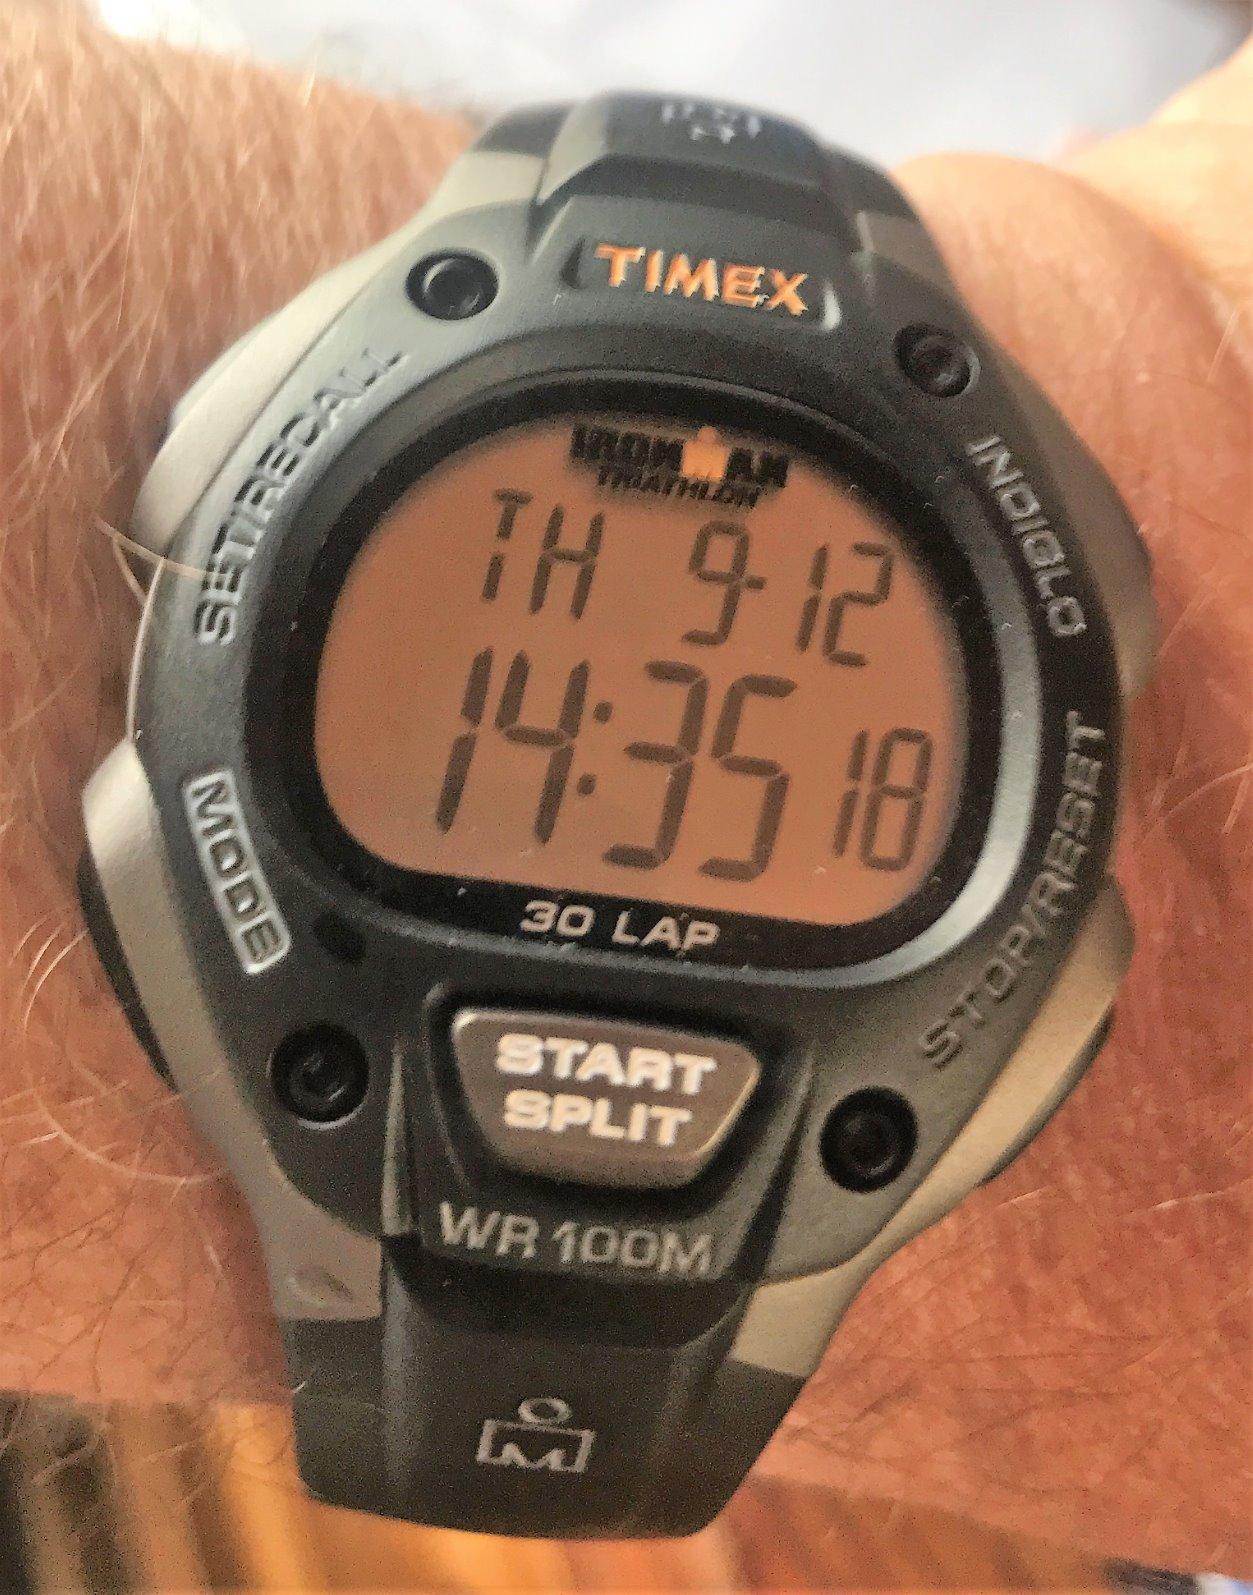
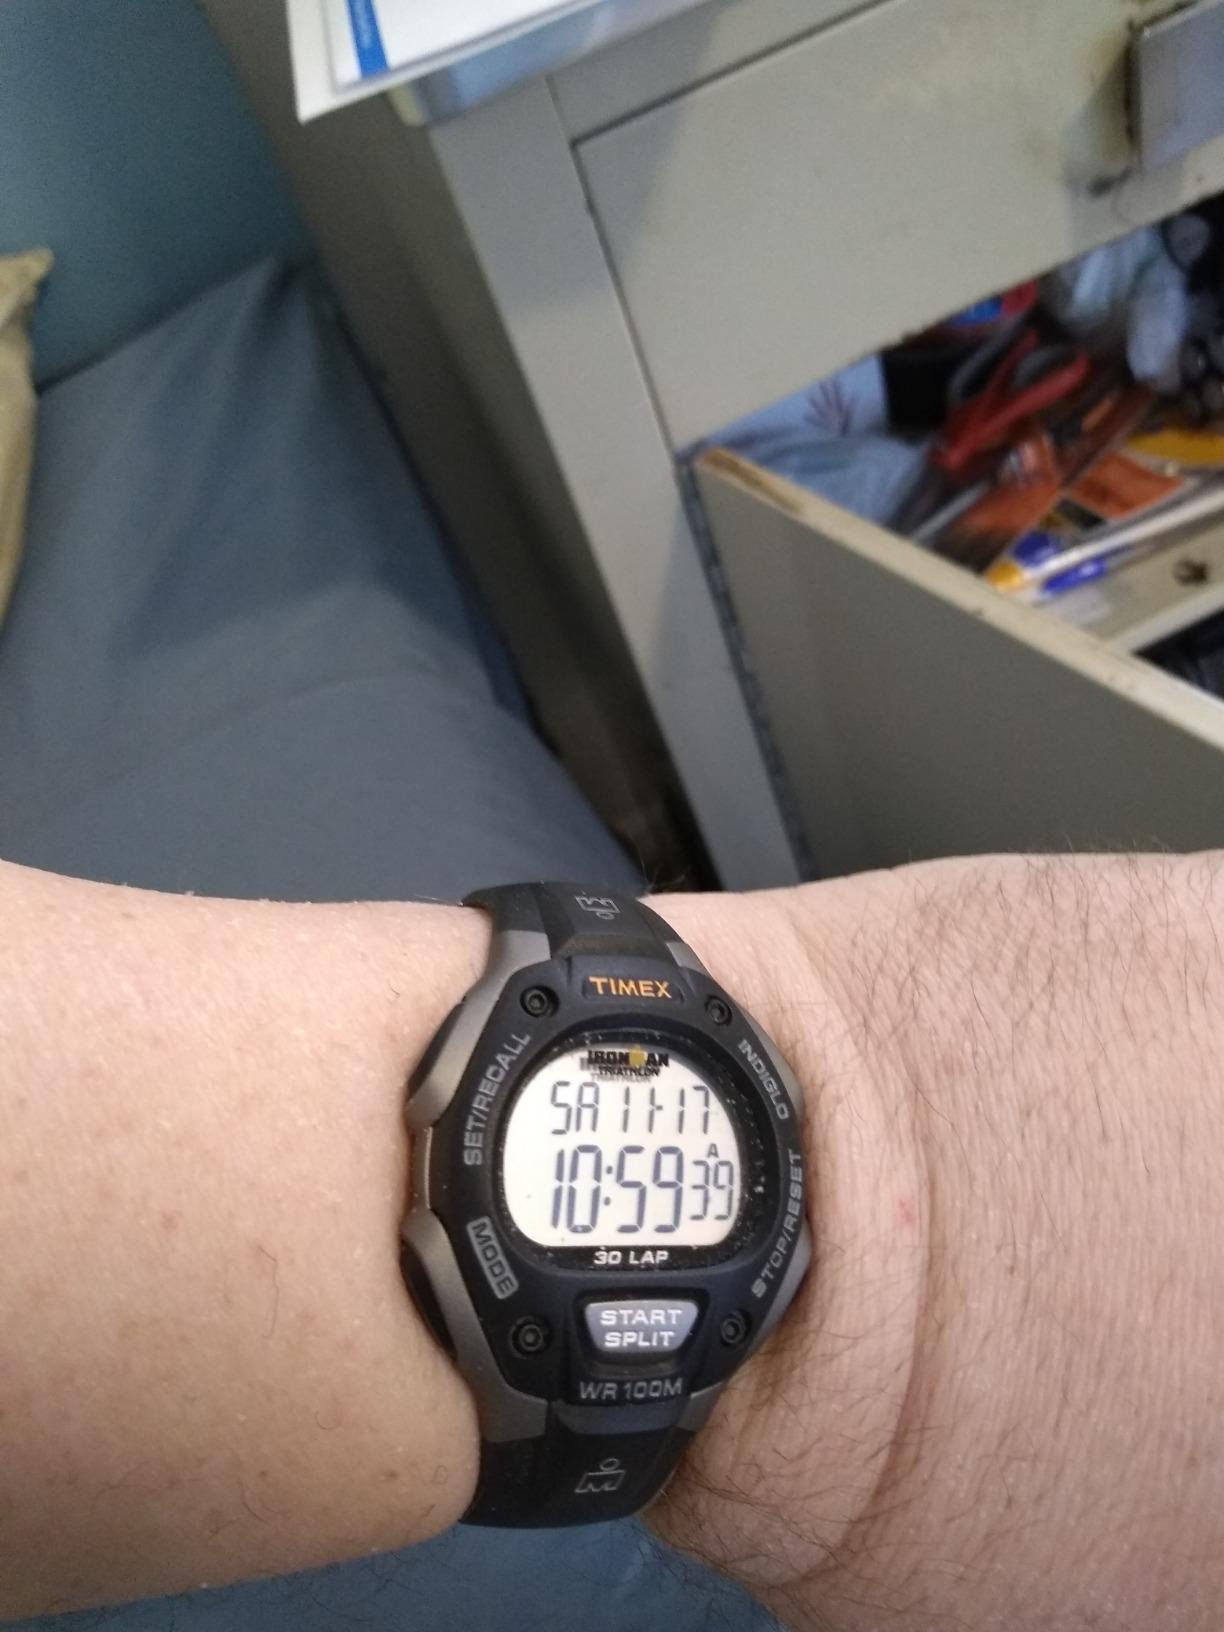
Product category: accessories_watch
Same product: yes